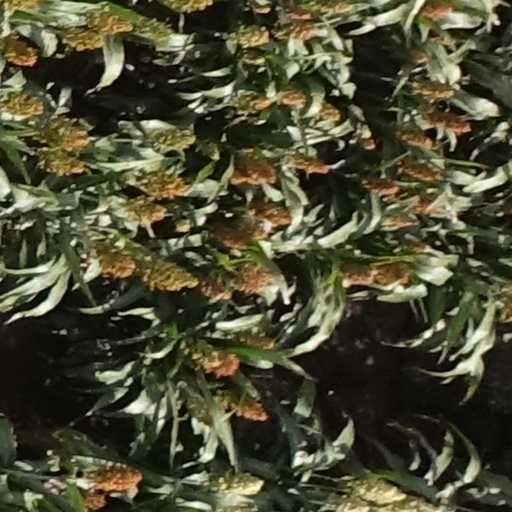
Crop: sorghum